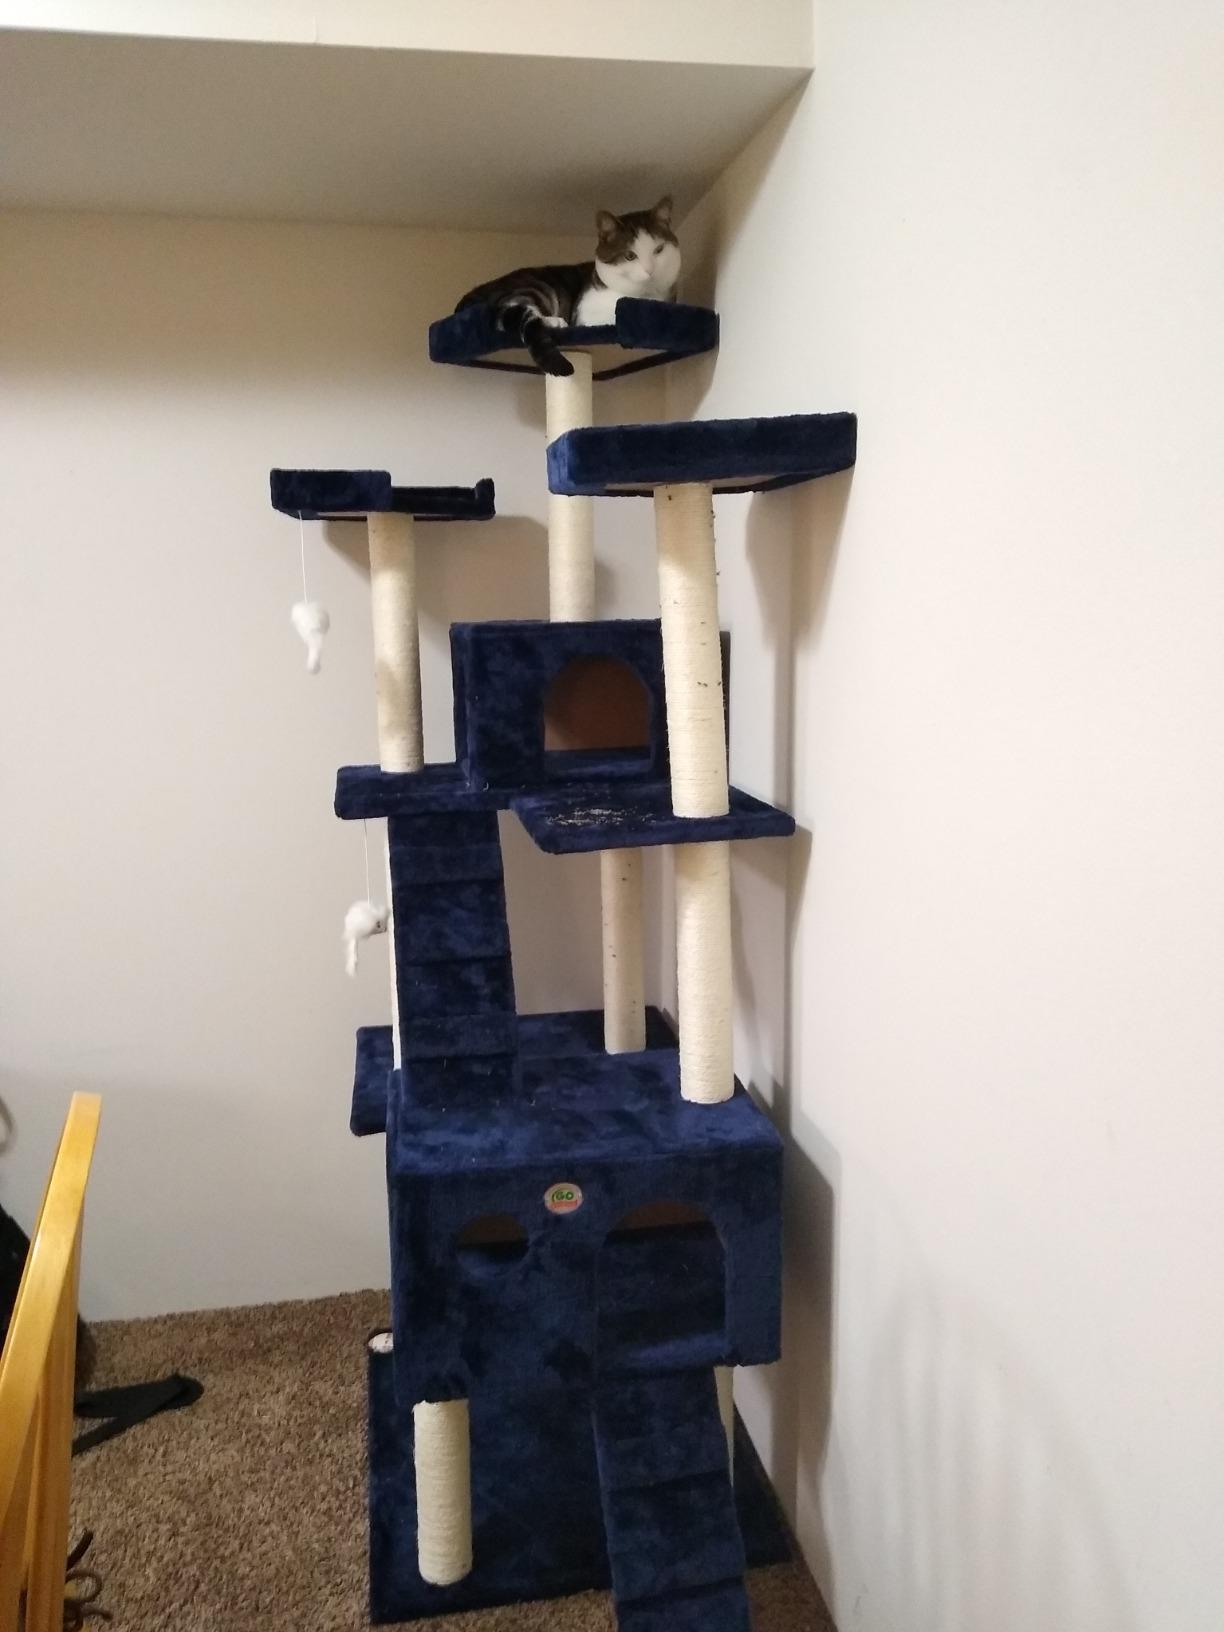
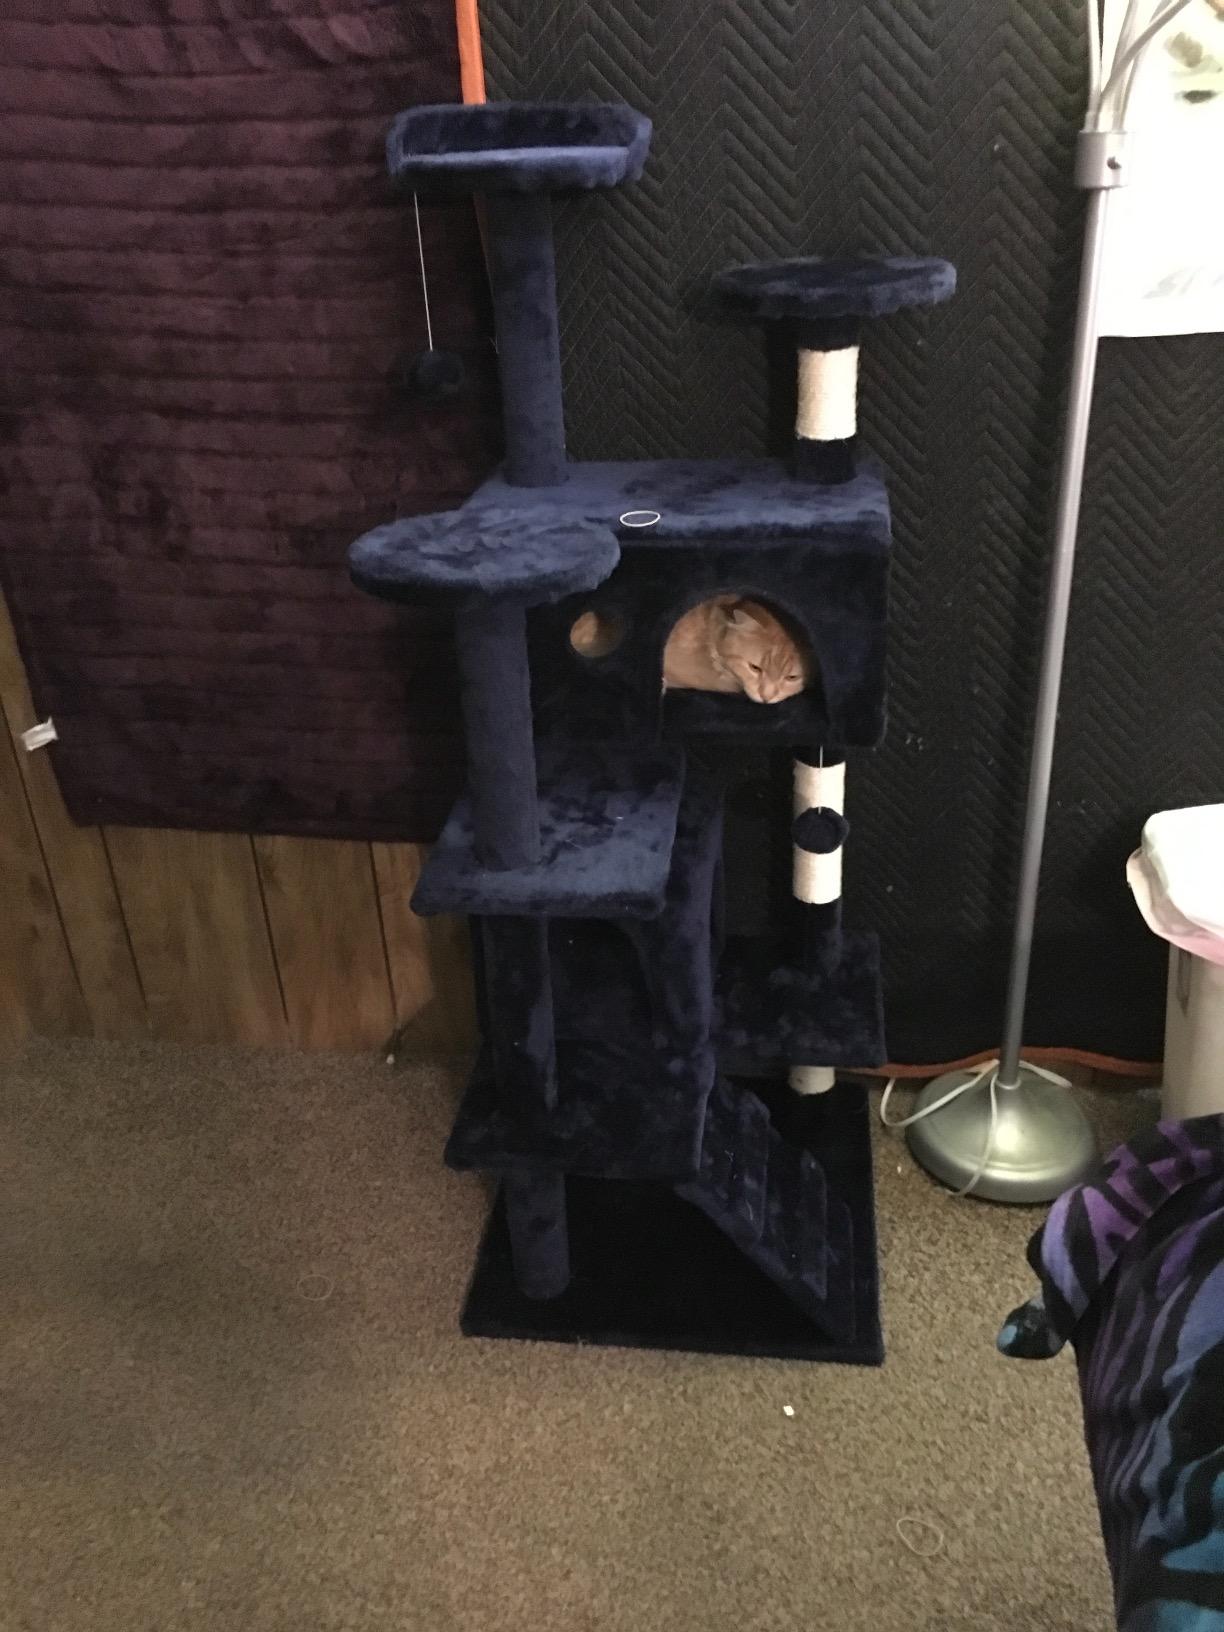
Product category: items_cat tree
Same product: no